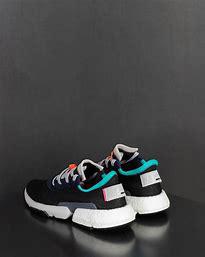
Brand: Adidas
Model: Pod S3 1